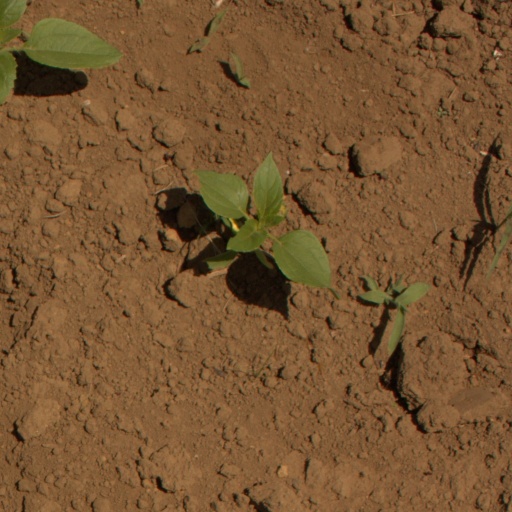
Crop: Jerusalem artichoke